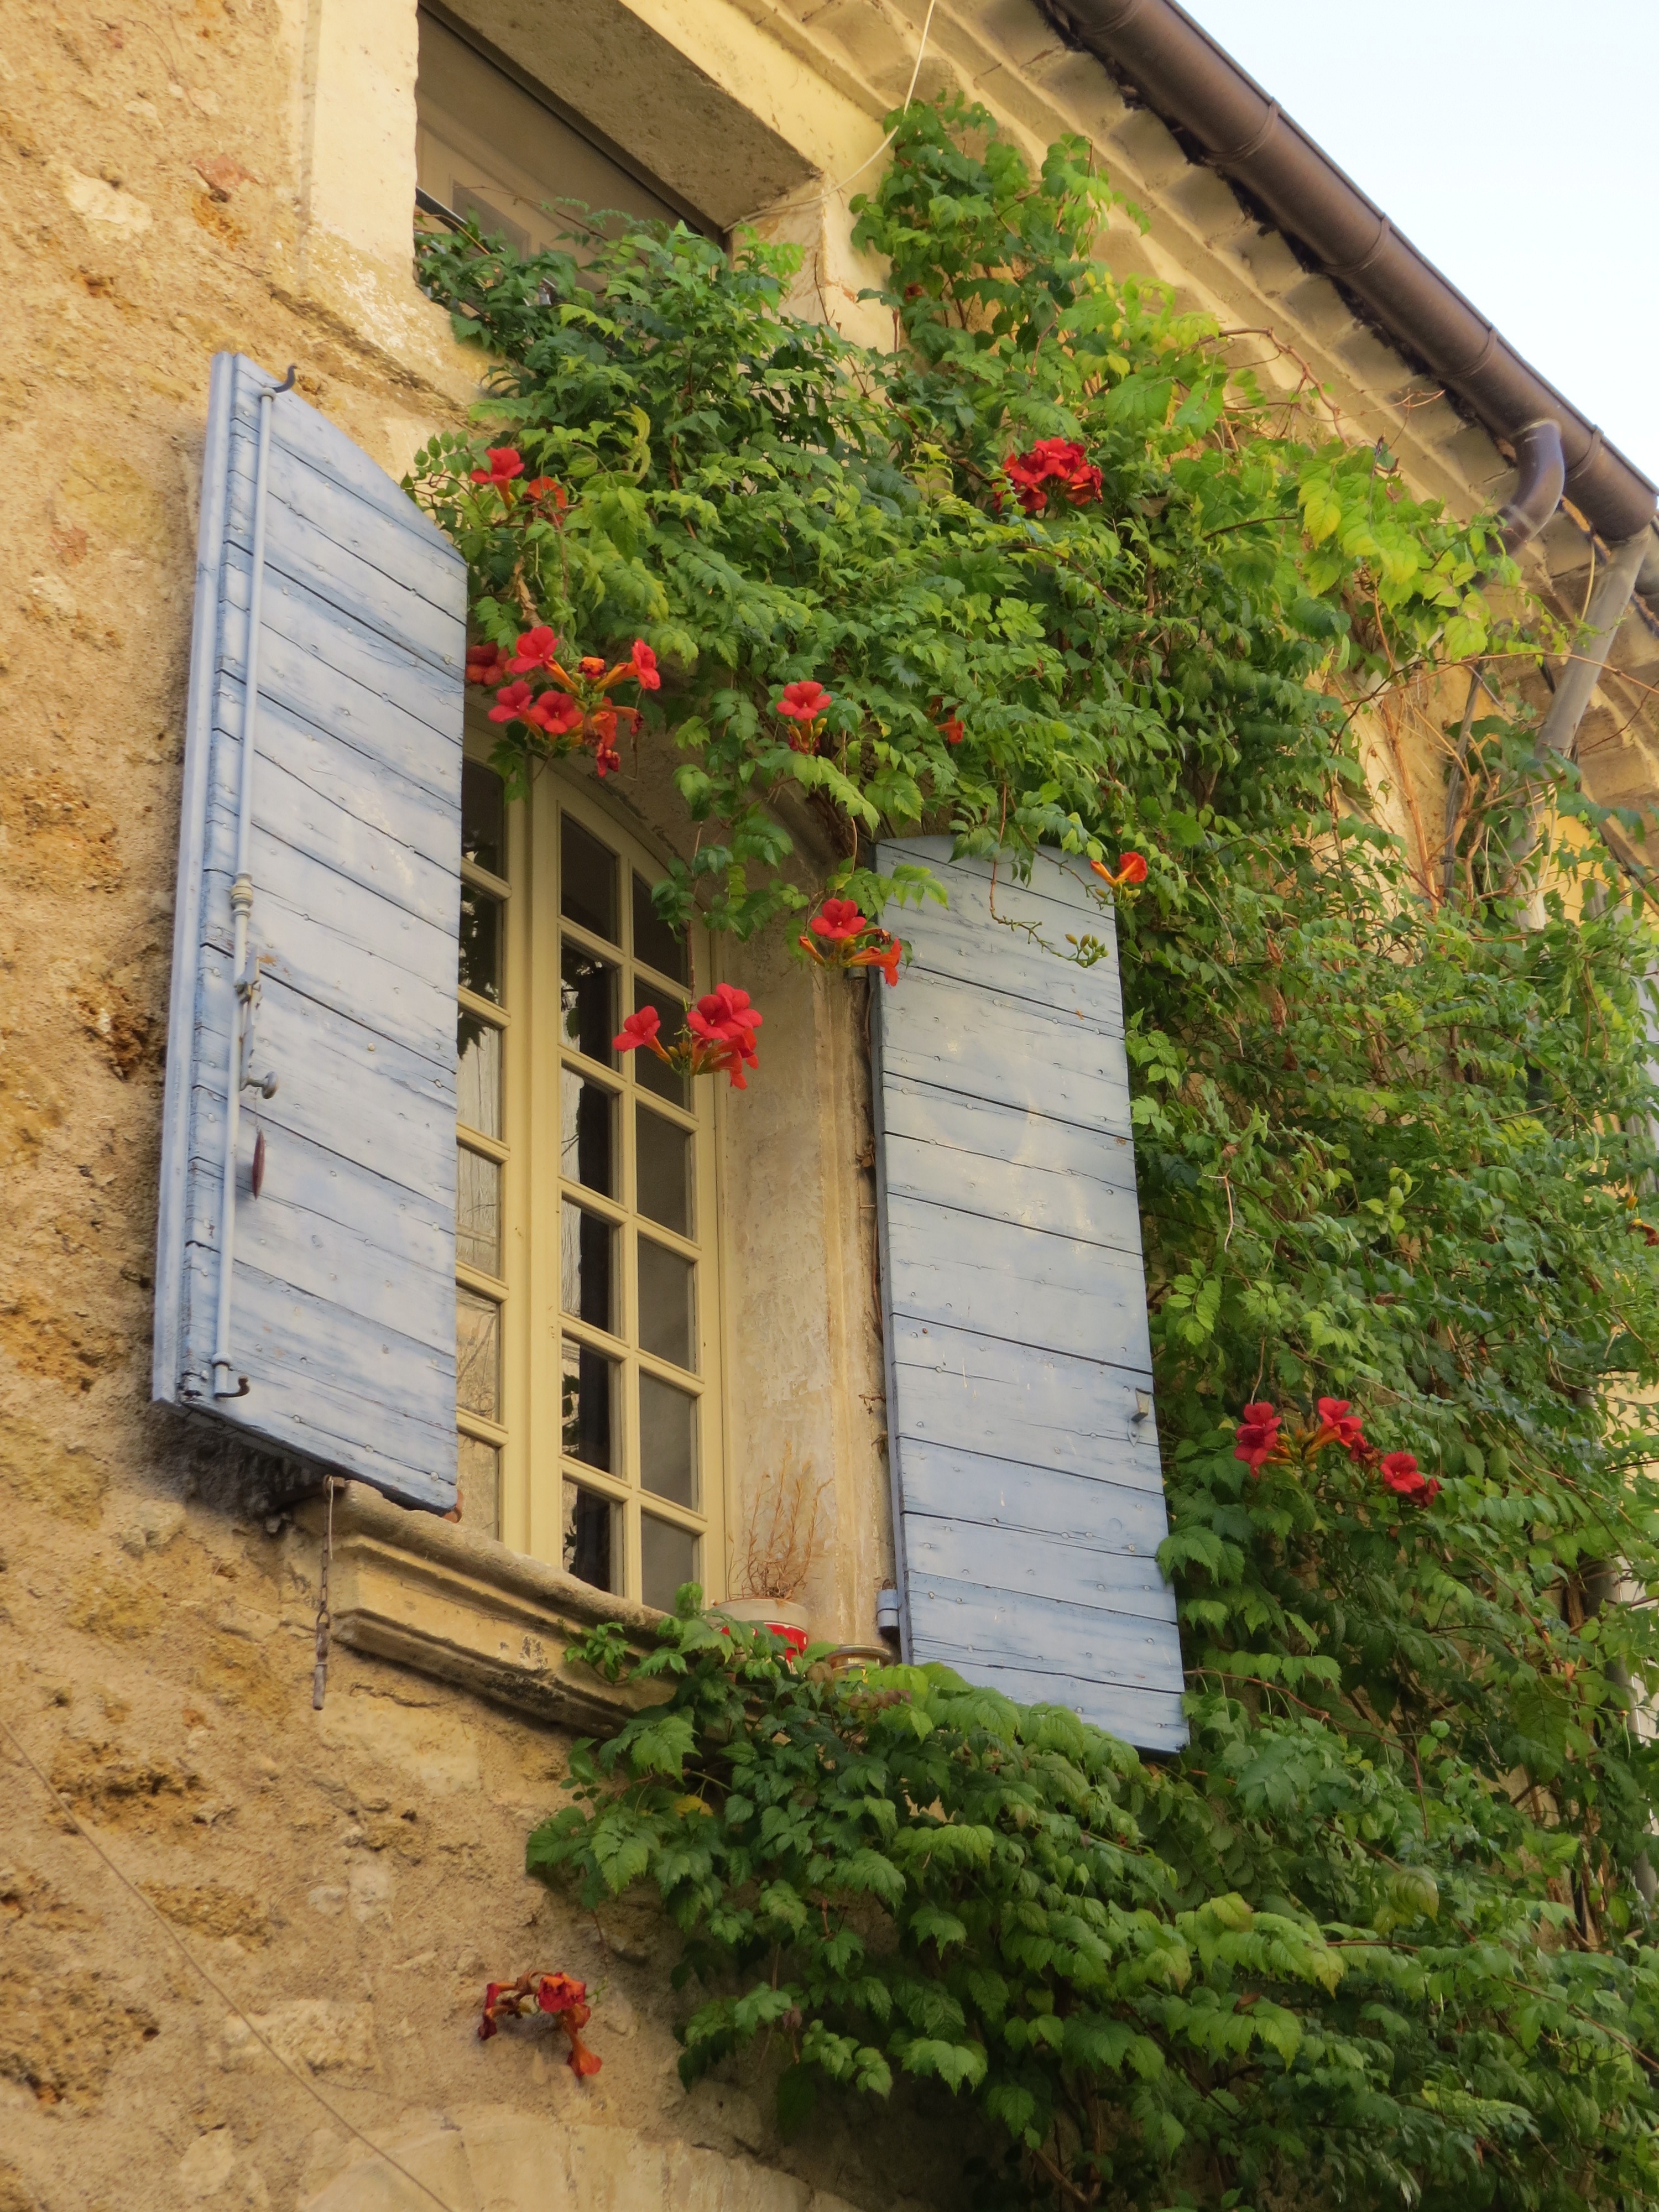
architecture, house, window, roof, building, home, wall, shed, village, france, cottage, facade, property, garden, still life, flowers, leaves, courtyard, provence, yard, idyll, siding, neighbourhood, residential area